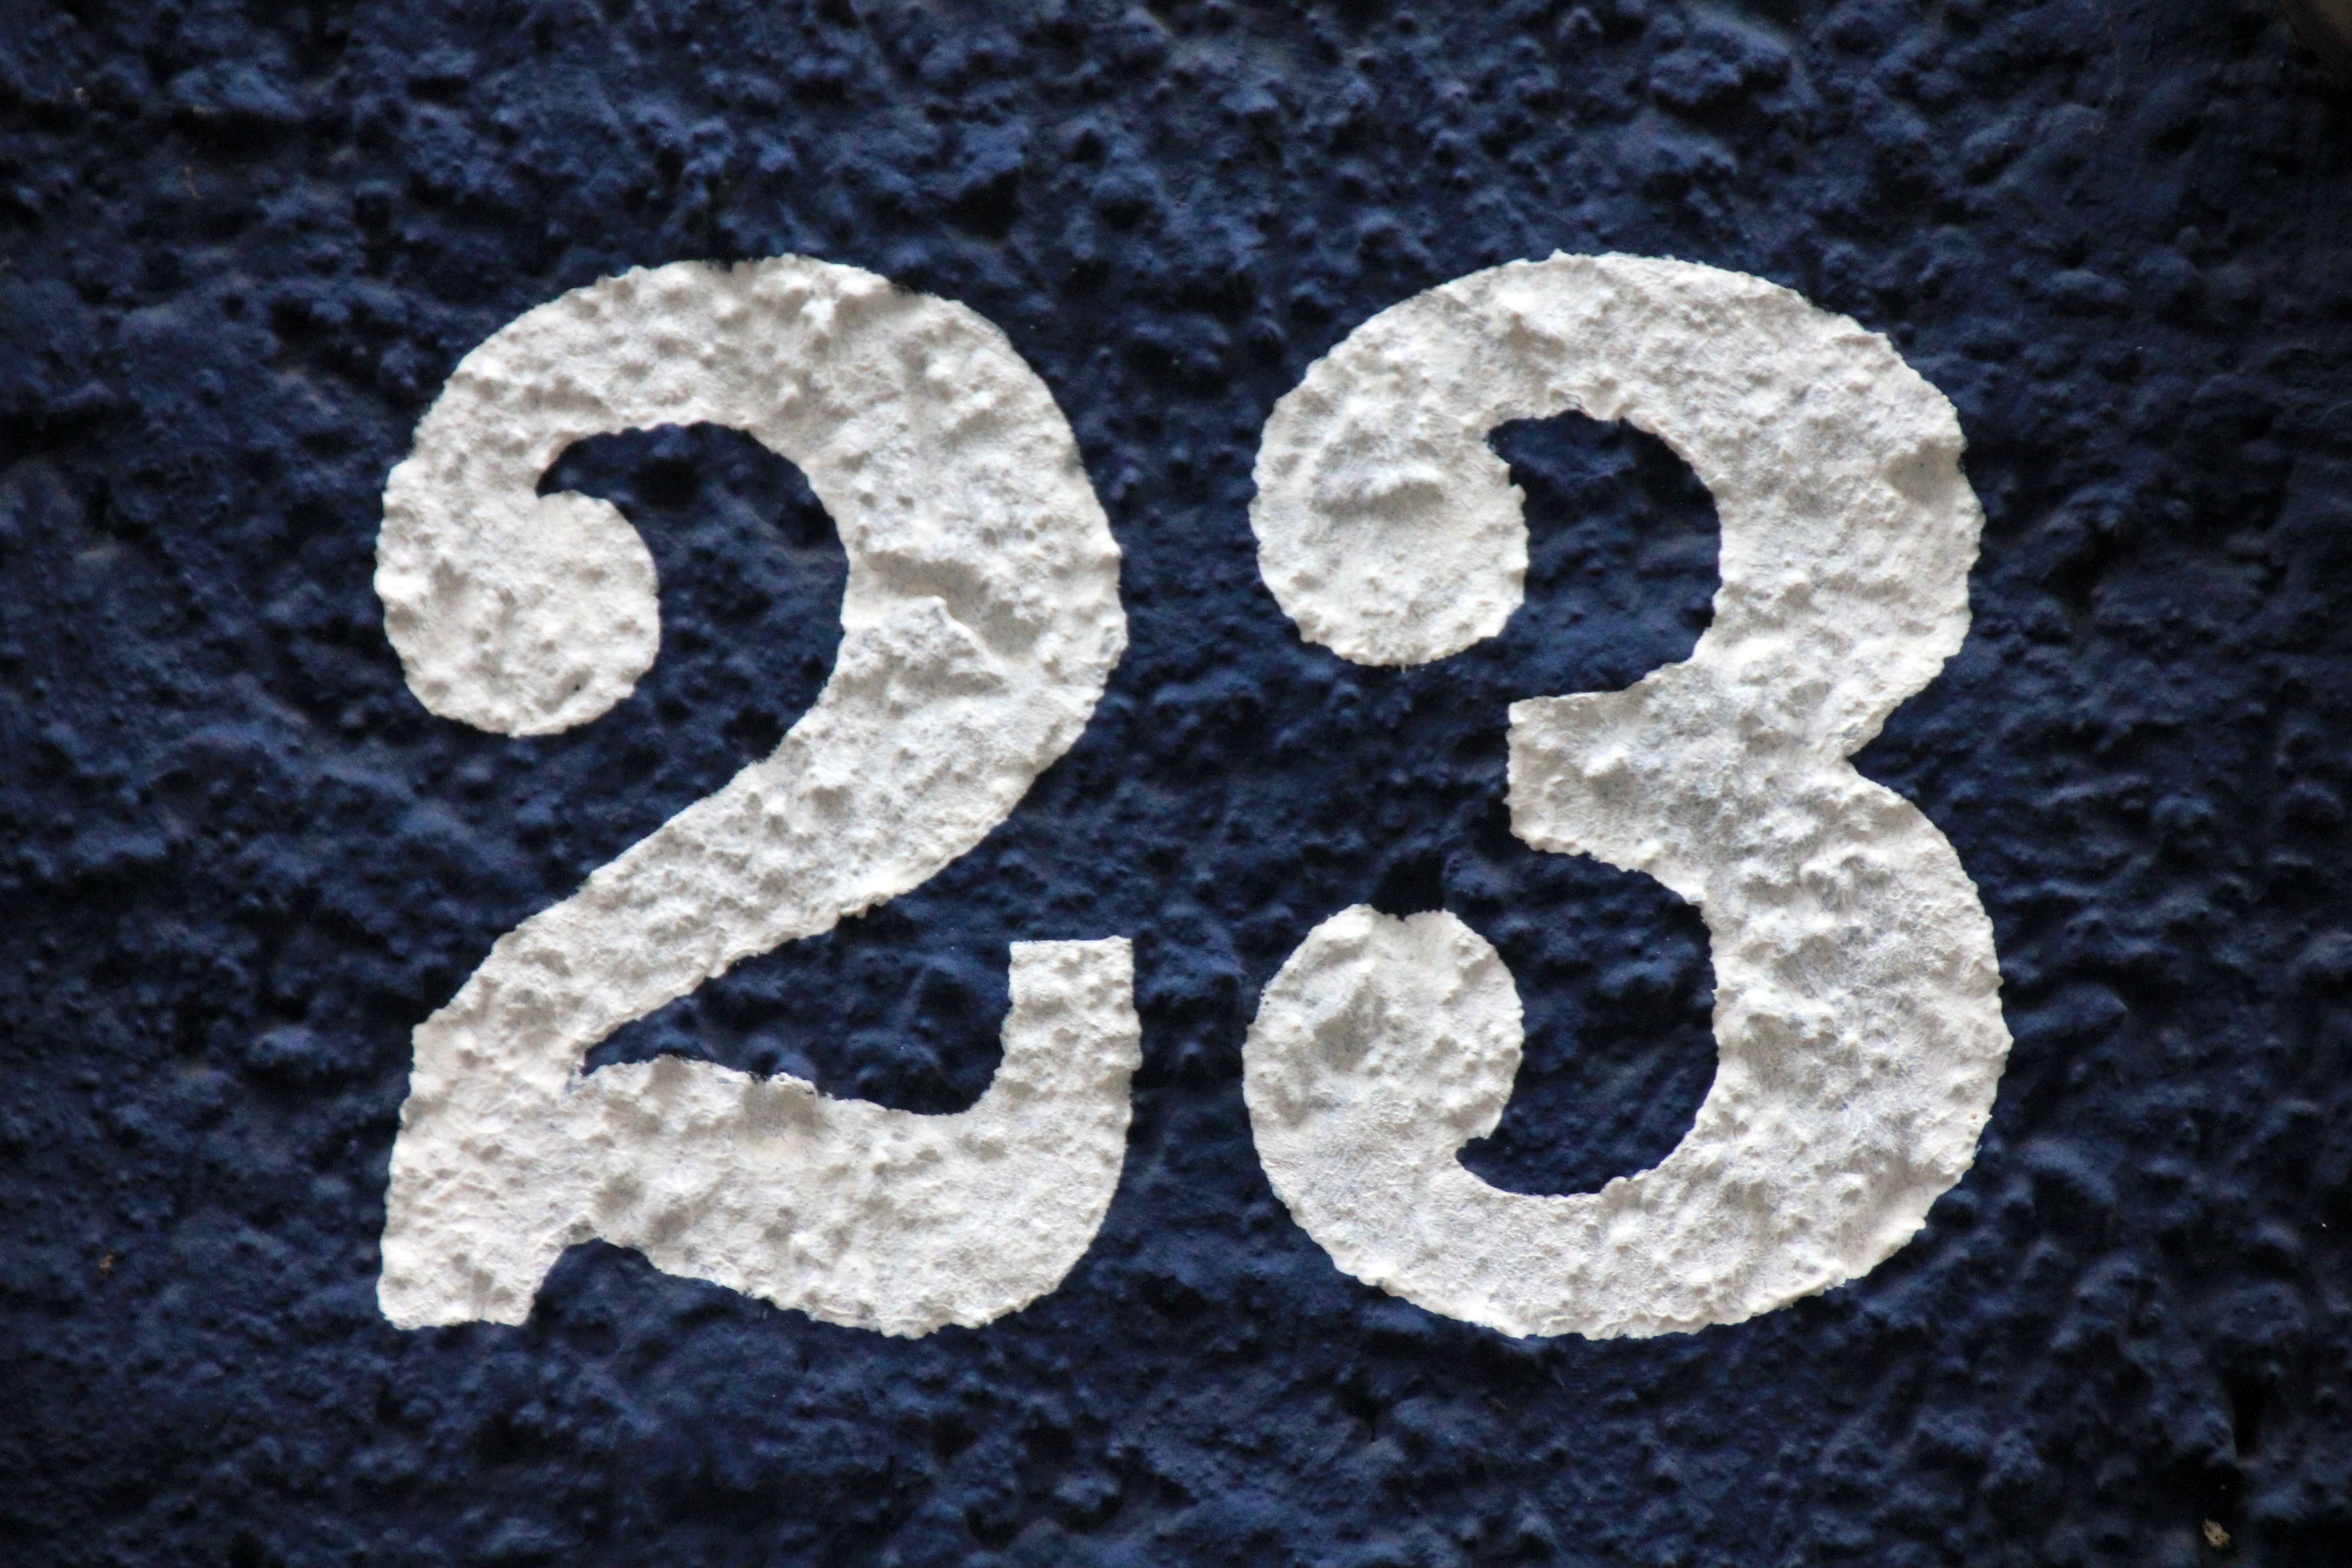
white, chain, number, heart, symbol, blue, circle, font, text, organ, house number, blue white, pay, 23, house numbering, twenty three